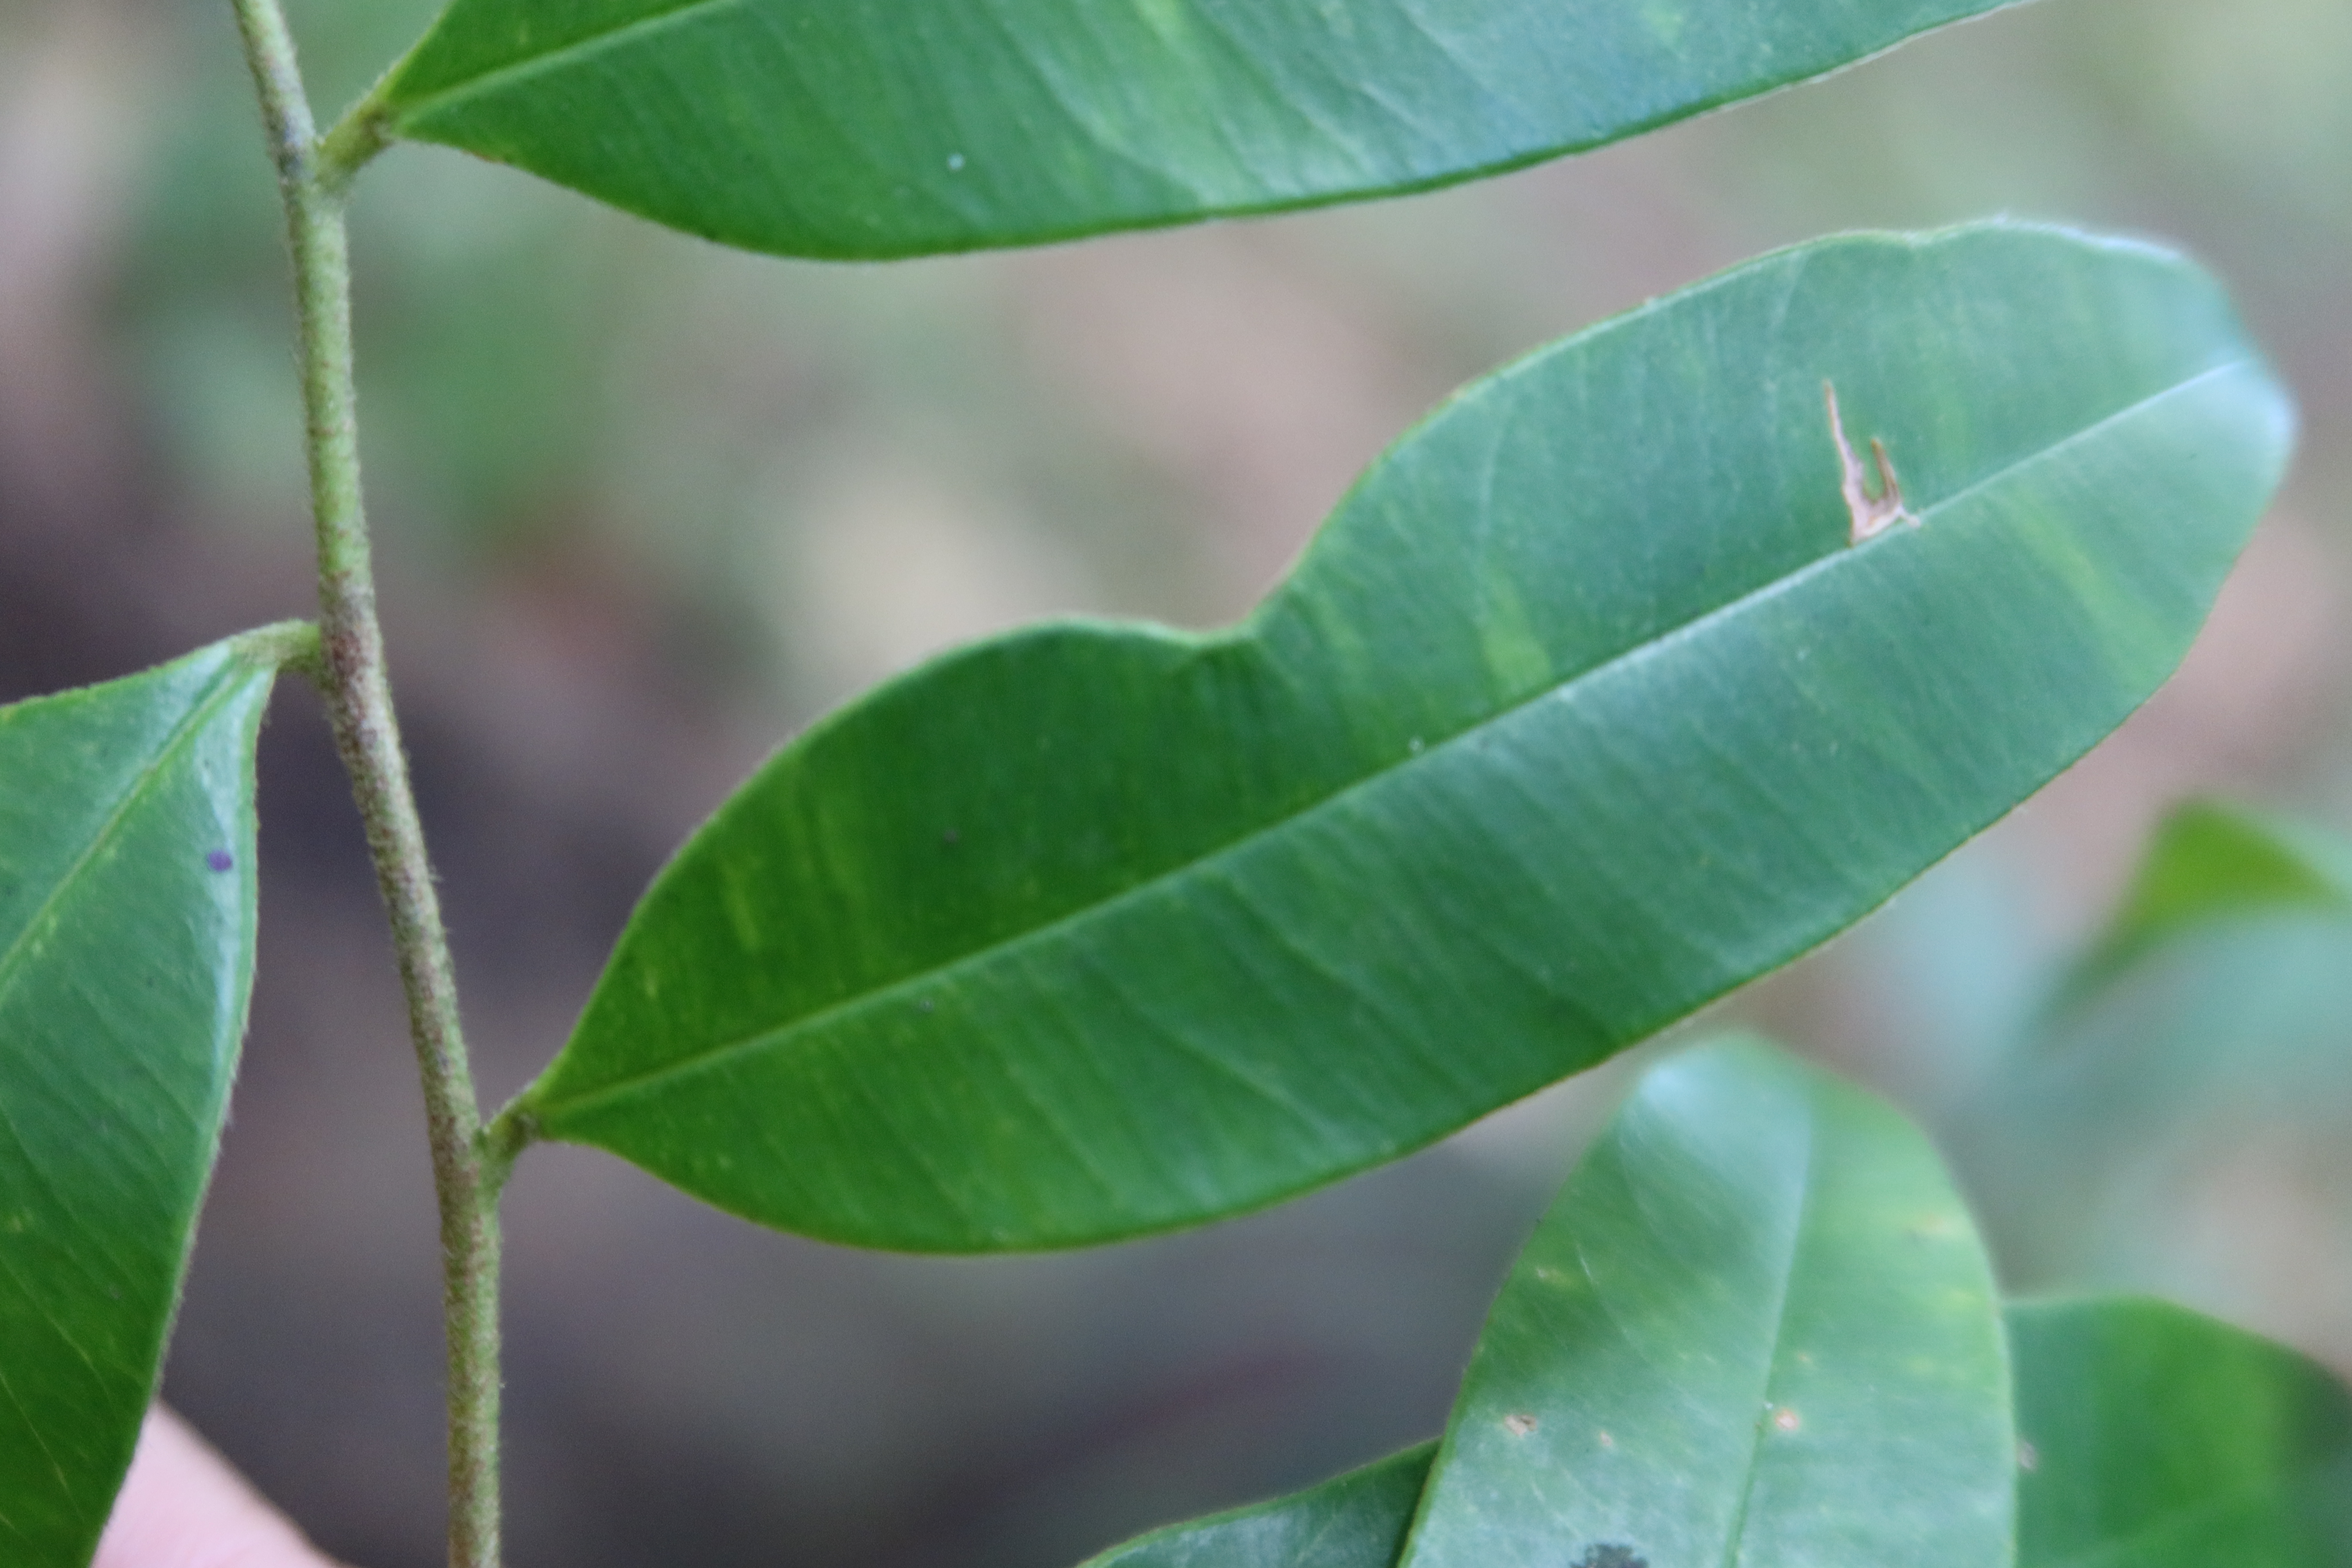
Label: Brown spots